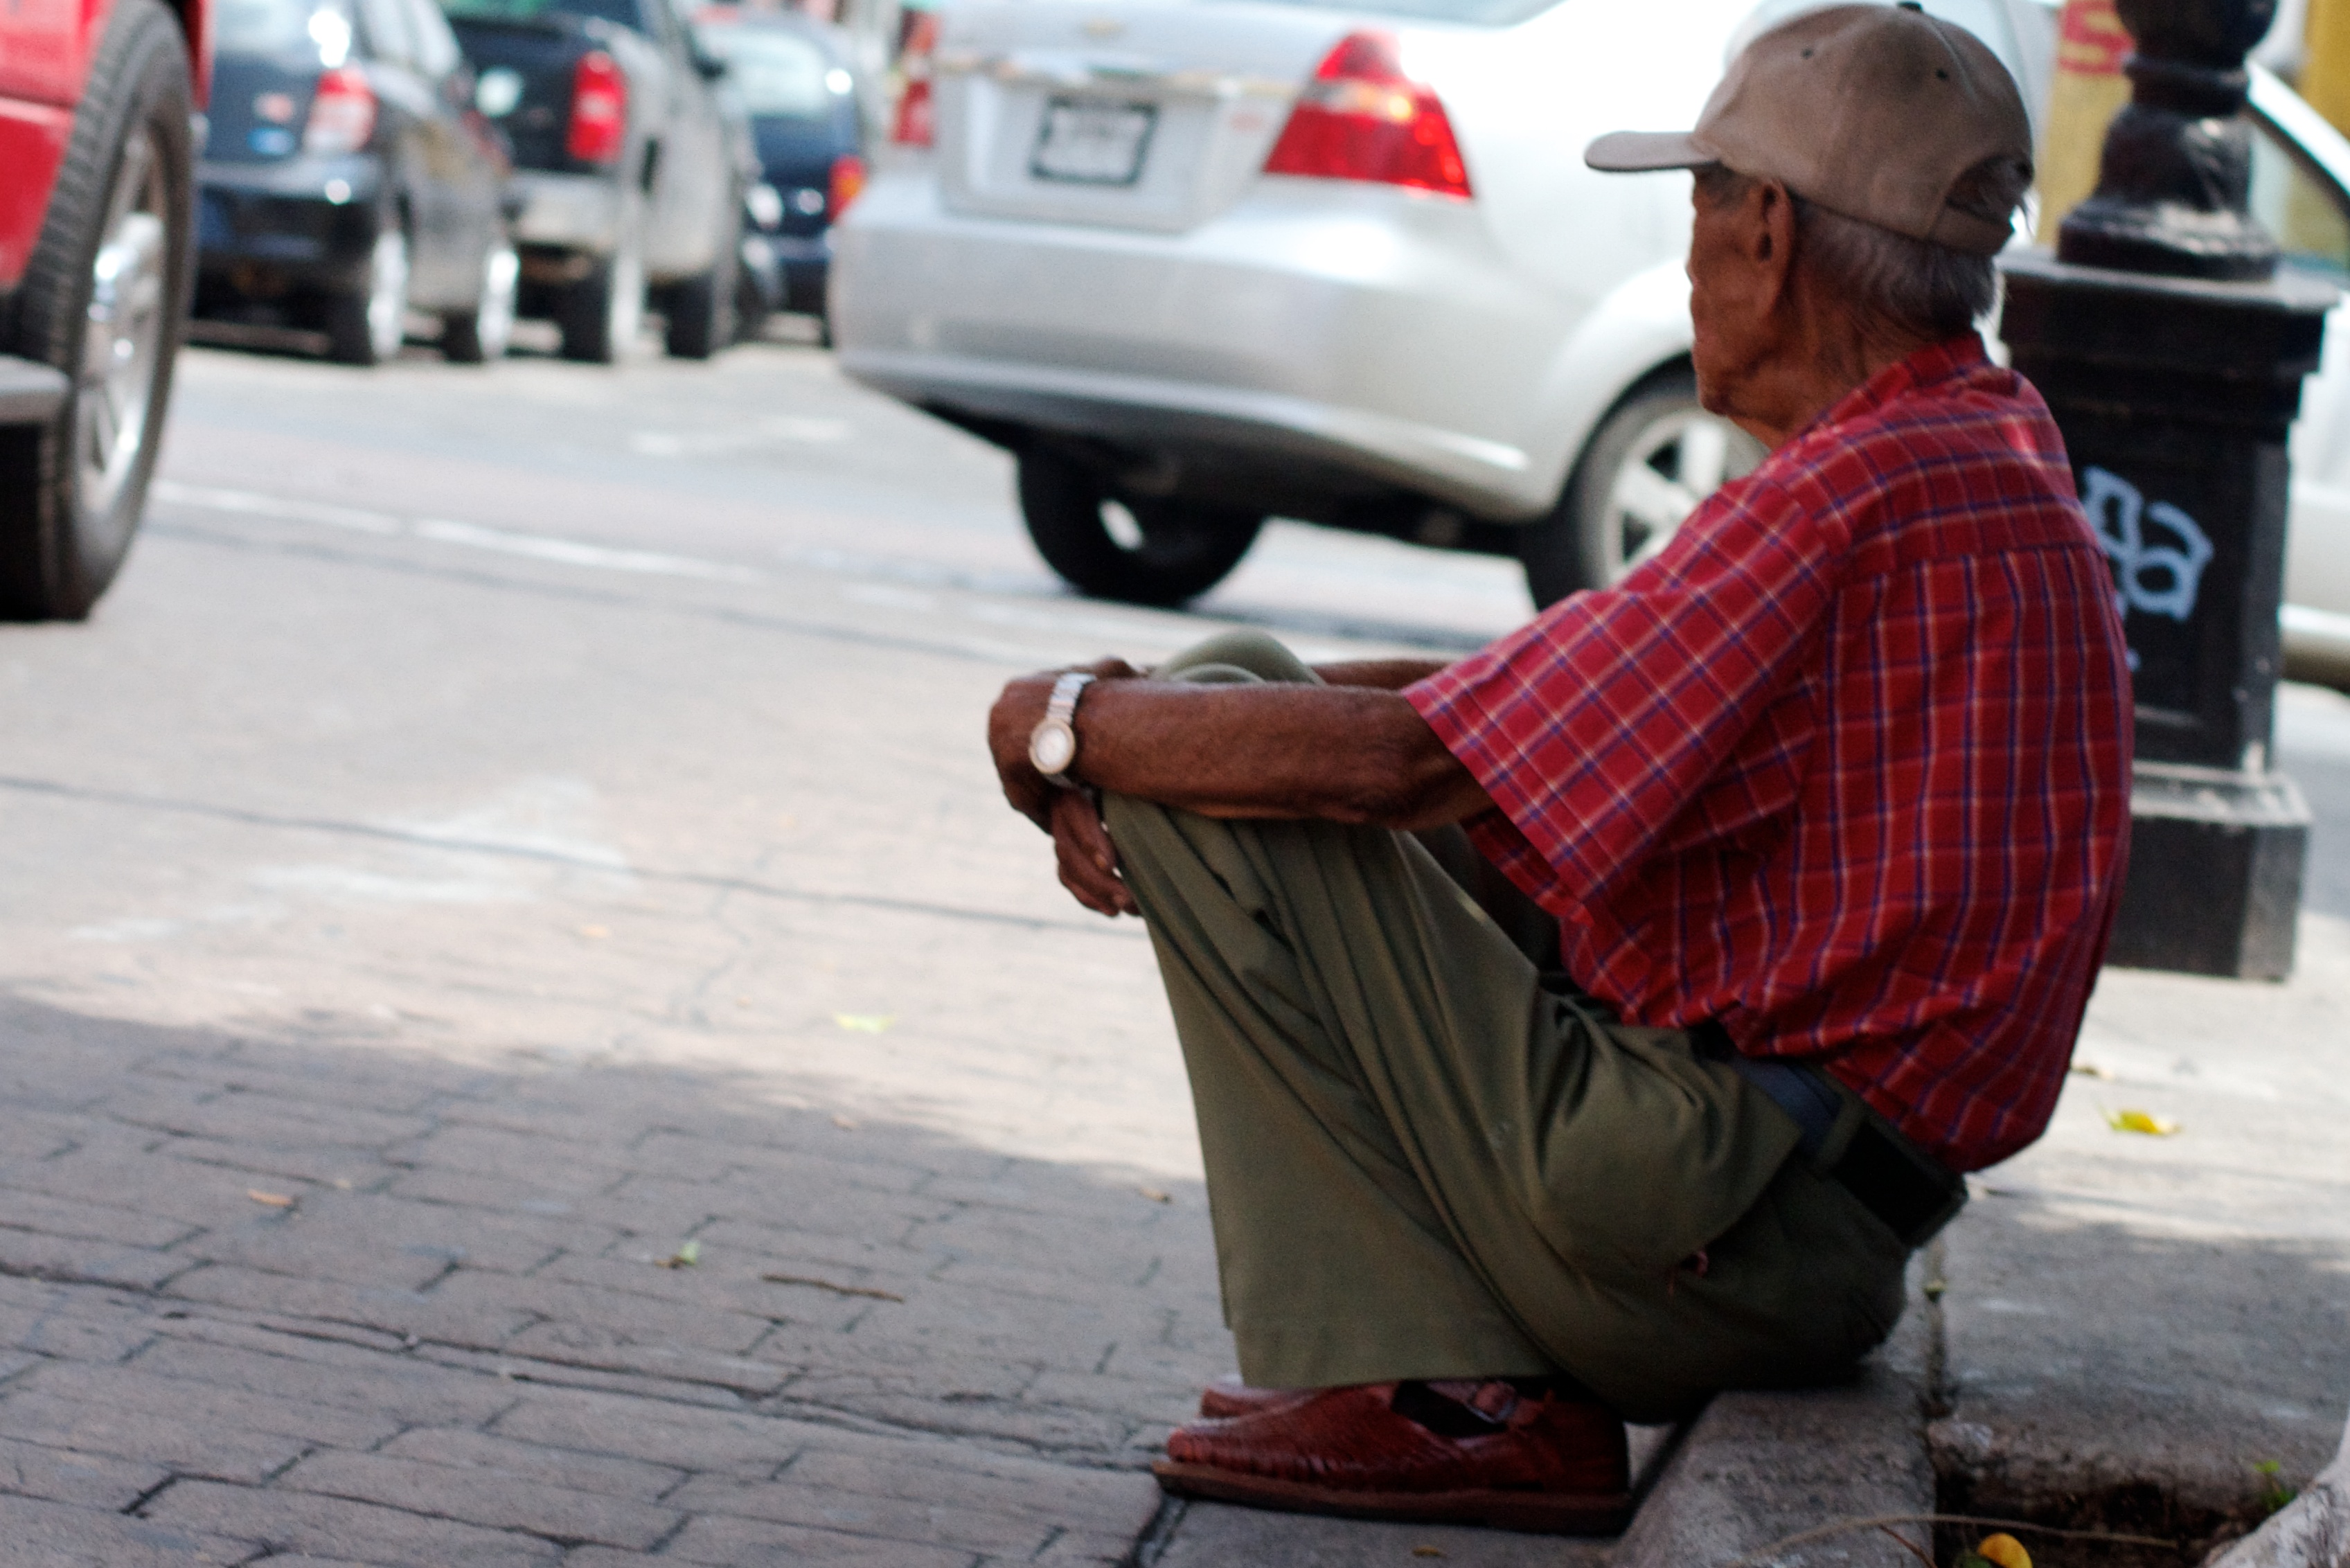
pedestrian, person, street